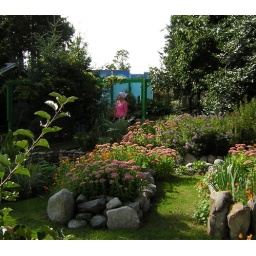
Curlers out in the rocks and trees